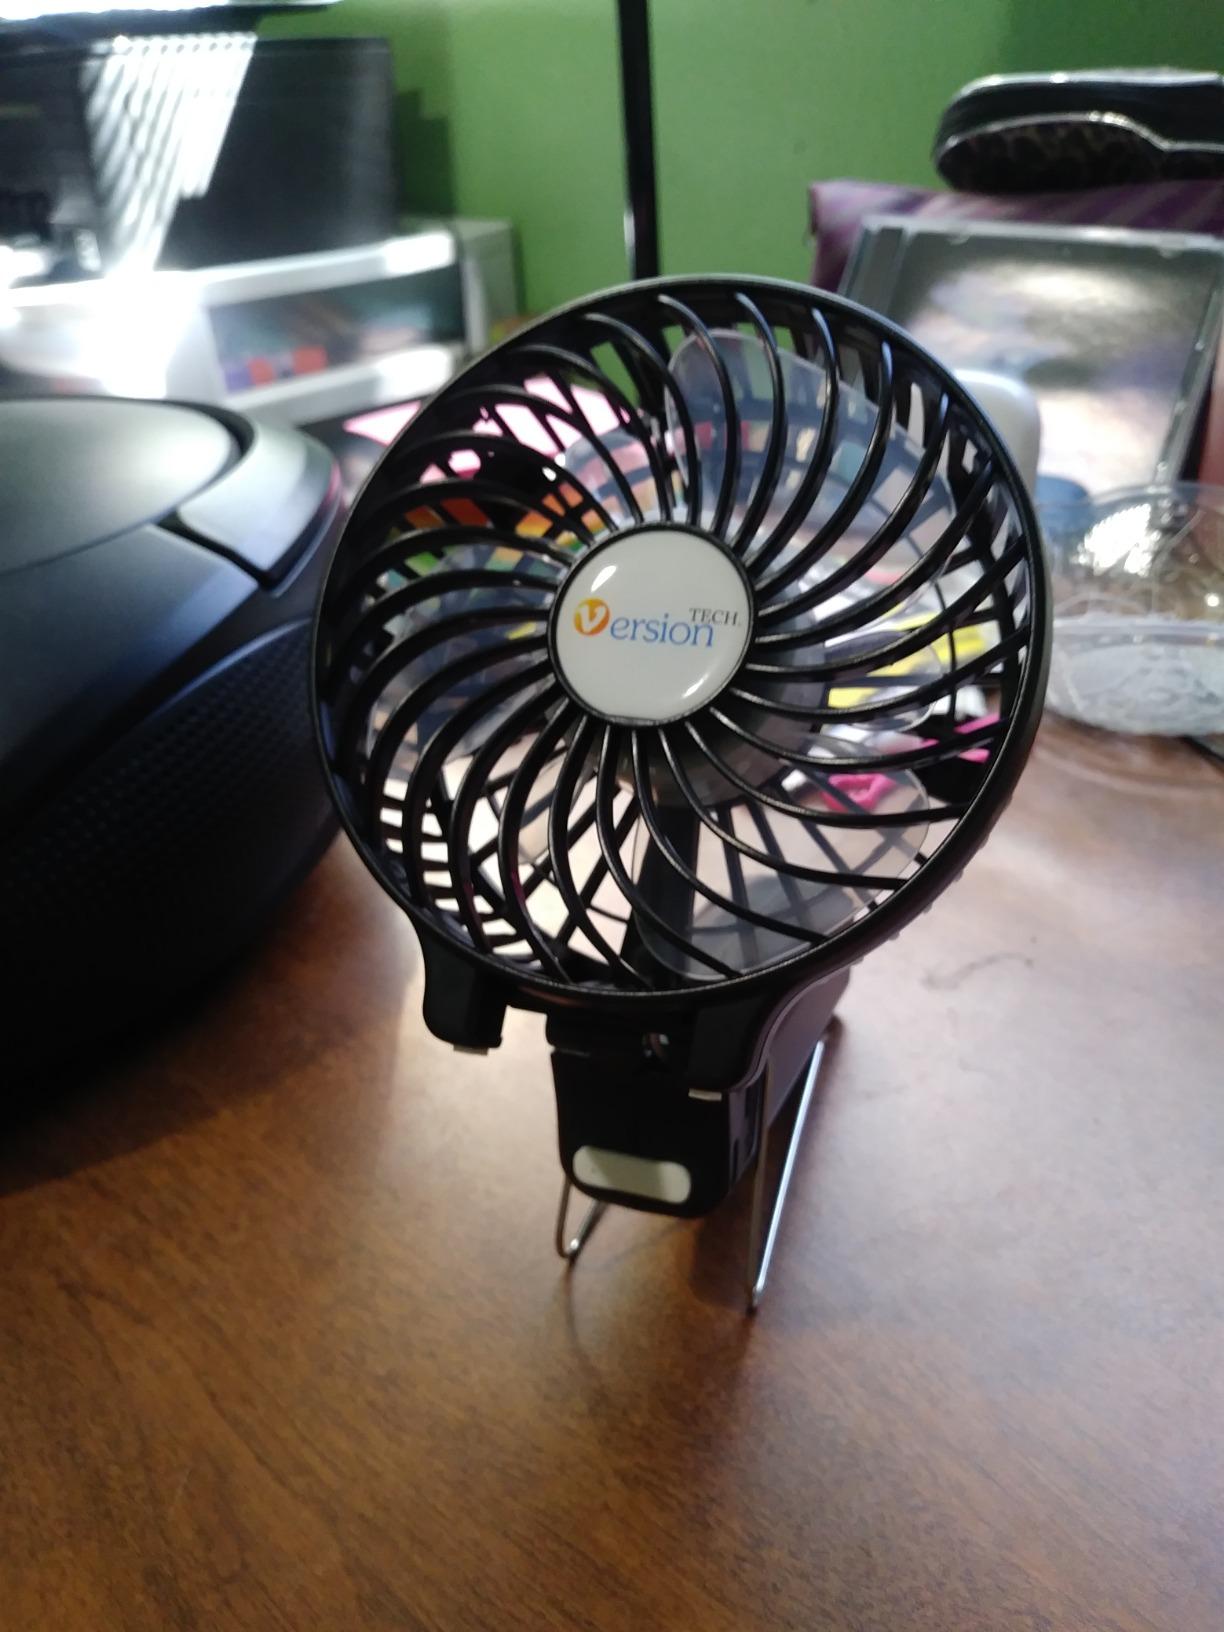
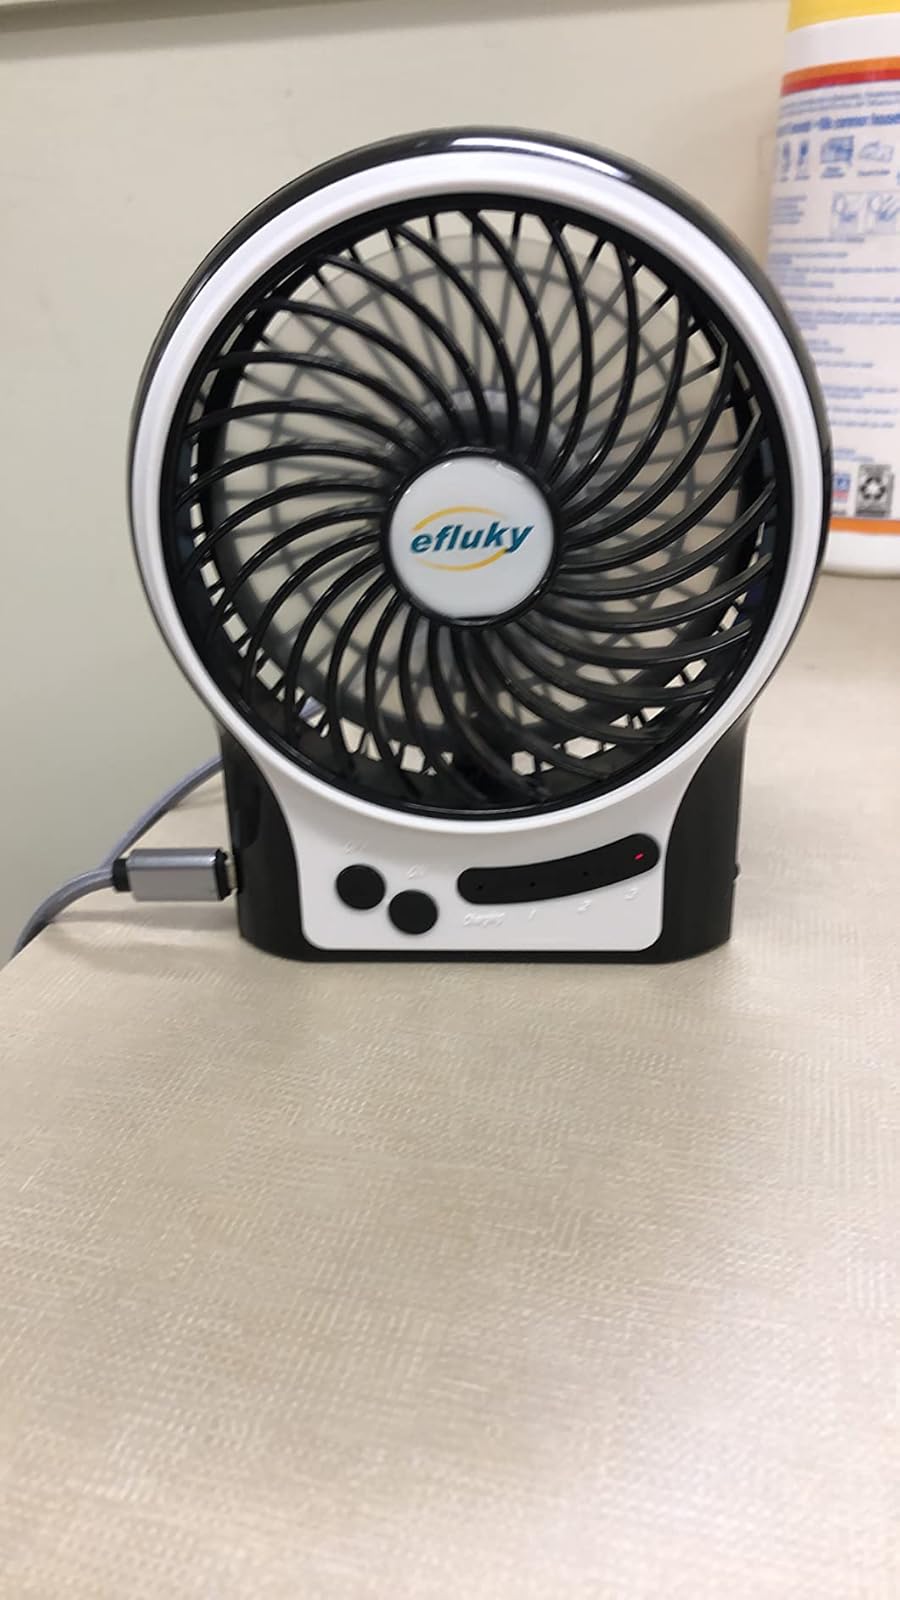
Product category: fan
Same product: no